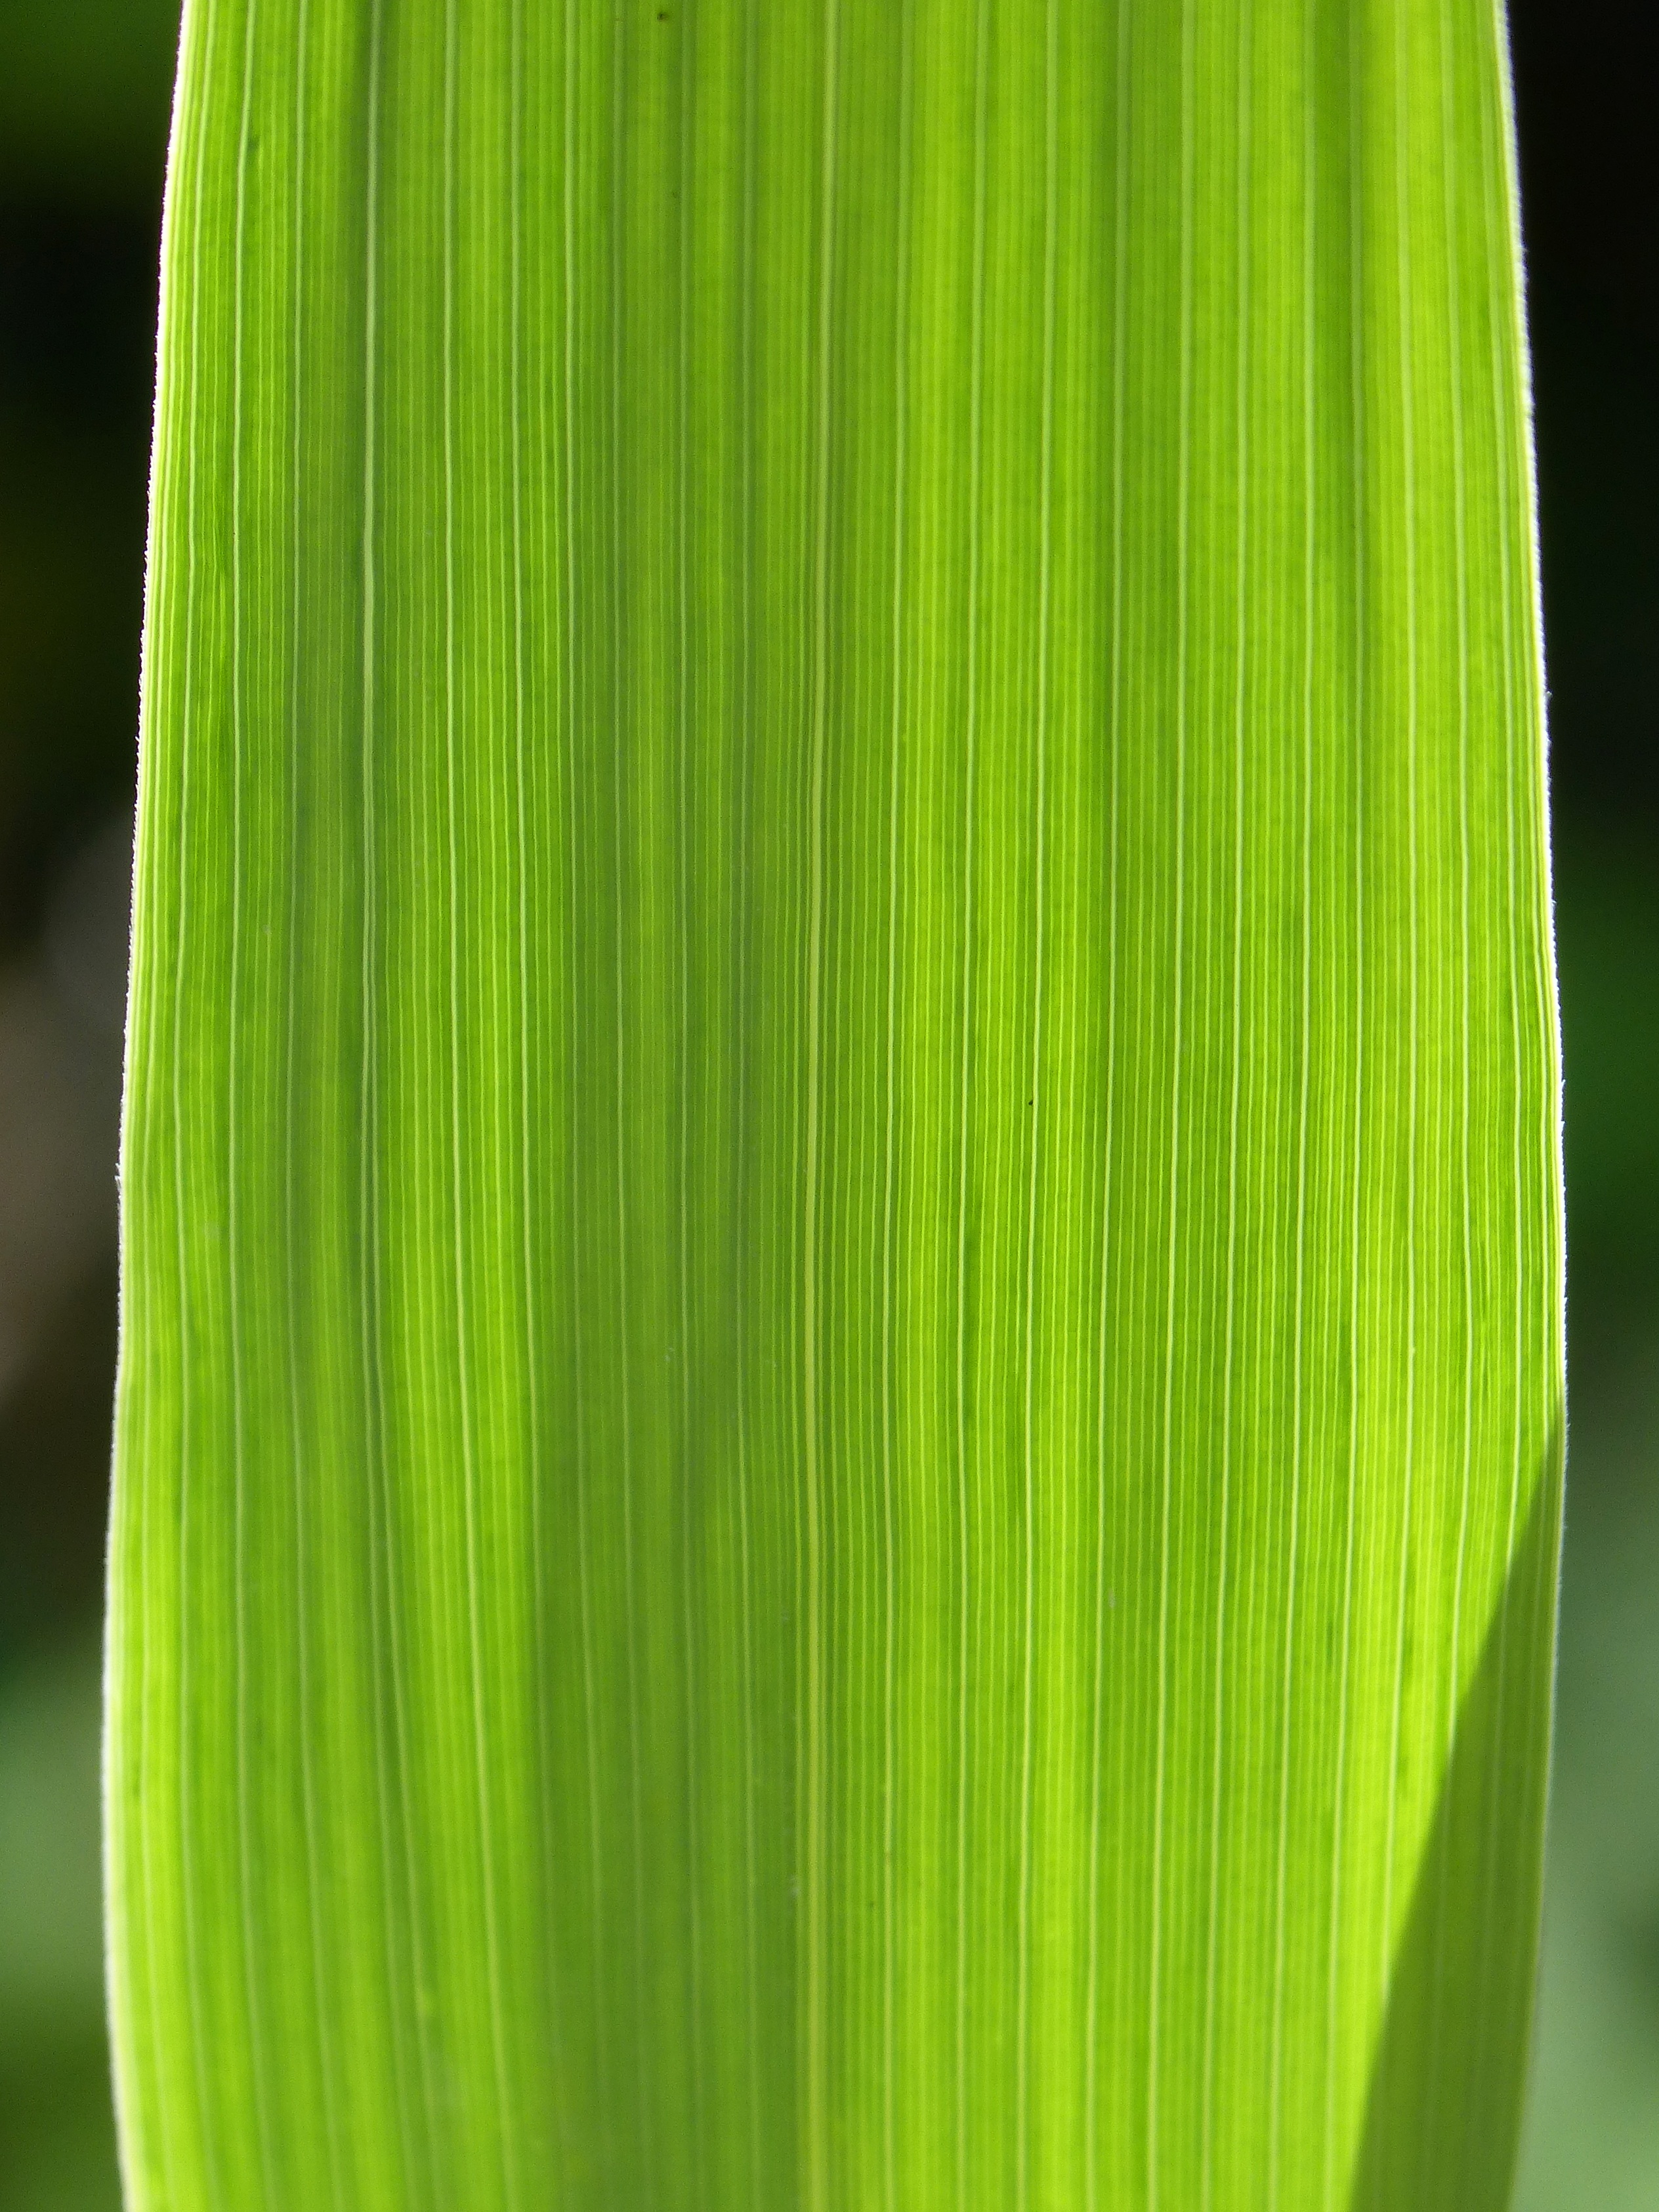
grass, plant, texture, leaf, flower, green, yellow, background, backlight, banana leaf, strands, grass family, plant stem